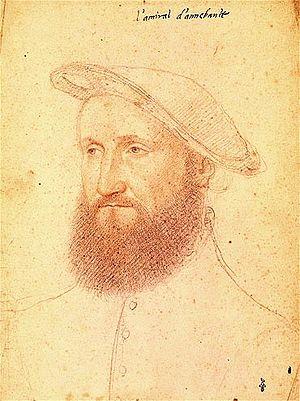
Claude d'Annebault est un militaire français, qui fut nommé maréchal de France en 1538, puis amiral de France.
La Mary Rose était une caraque du début du XVIᵉ siècle, emblème de la Maison Tudor, qui faisait partie du programme naval du roi Henri VIII d'Angleterre. Après avoir servi durant 33 ans dans plusieurs guerres contre la France et l'Écosse et avoir été largement reconstruite en 1536, elle combattit pour la dernière fois le 19 juillet 1545. Alors qu'elle menait l'attaque contre les galères françaises, elle coula dans le Solent, le bras de mer séparant l'Angleterre de l'île de Wight, face au château de Southsea, dans lequel se trouvait Henri VIII. L'épave de la Mary Rose fut redécouverte en 1971 et une opération de sauvetage fut organisée en 1982. Celle-ci, l'un des projets les plus complexes et coûteux de l'histoire de l'archéologie maritime, permit de renflouer une grande section du navire et des milliers d'objets datant de la période des Tudors.
La neuvième guerre d'Italie est un conflit entrant dans le cadre des guerres d'Italie et opposant de 1542 à 1546 la France de François Iᵉʳ et son allié le sultan Soliman le Magnifique à l'empereur Charles Quint et à Henri VIII. D'importants combats se déroulent en France, aux Pays-Bas et en Italie et des tentatives d'invasion de l'Espagne et de l'Angleterre échouent. La guerre se termine par un statu quo et se révèle ruineuse pour les principaux participants.